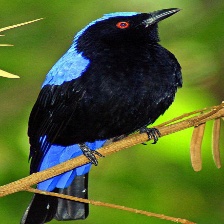
Species: FAIRY BLUEBIRD
Scientific name: IRENA